List of departures from the second Johnson ministry

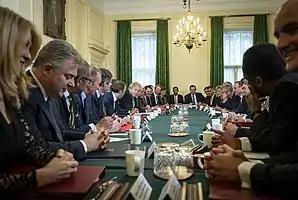
Prime Minister Boris Johnson chairs meetings of the Cabinet.

This is a list of resignations from the second government formed by Prime Minister Boris Johnson. Between forming a government on 13 December 2019 after the 2019 general election and his eventual resignation amid a government crisis, Johnson faced the resignation of 10 cabinet ministers (one of whom resigned on two separate occasions) and 3 ministers 'attending cabinet'. This list omits ministers who were invited to leave the government during the 2020, 2021, or 2022 cabinet reshuffles. It also excludes all ministers who resigned during the previous government formed by Johnson.